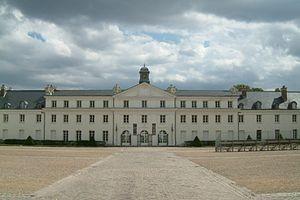
Château de la Verrerie, vue de la cour intérieure. Le Creusot, Bourgogne, FRANCE.
Le château de la Verrerie, anciennement la manufacture de cristaux de la Reine, se situe dans la commune du Creusot, en Saône-et-Loire.
Cet article recense une partie des monuments historiques de Saône-et-Loire, en France.
La famille Schneider est une puissante dynastie de maîtres de forges qui reprirent au XIXᵉ siècle les aciéries et forges du Creusot. Plusieurs d'entre eux furent ministres ou banquiers.